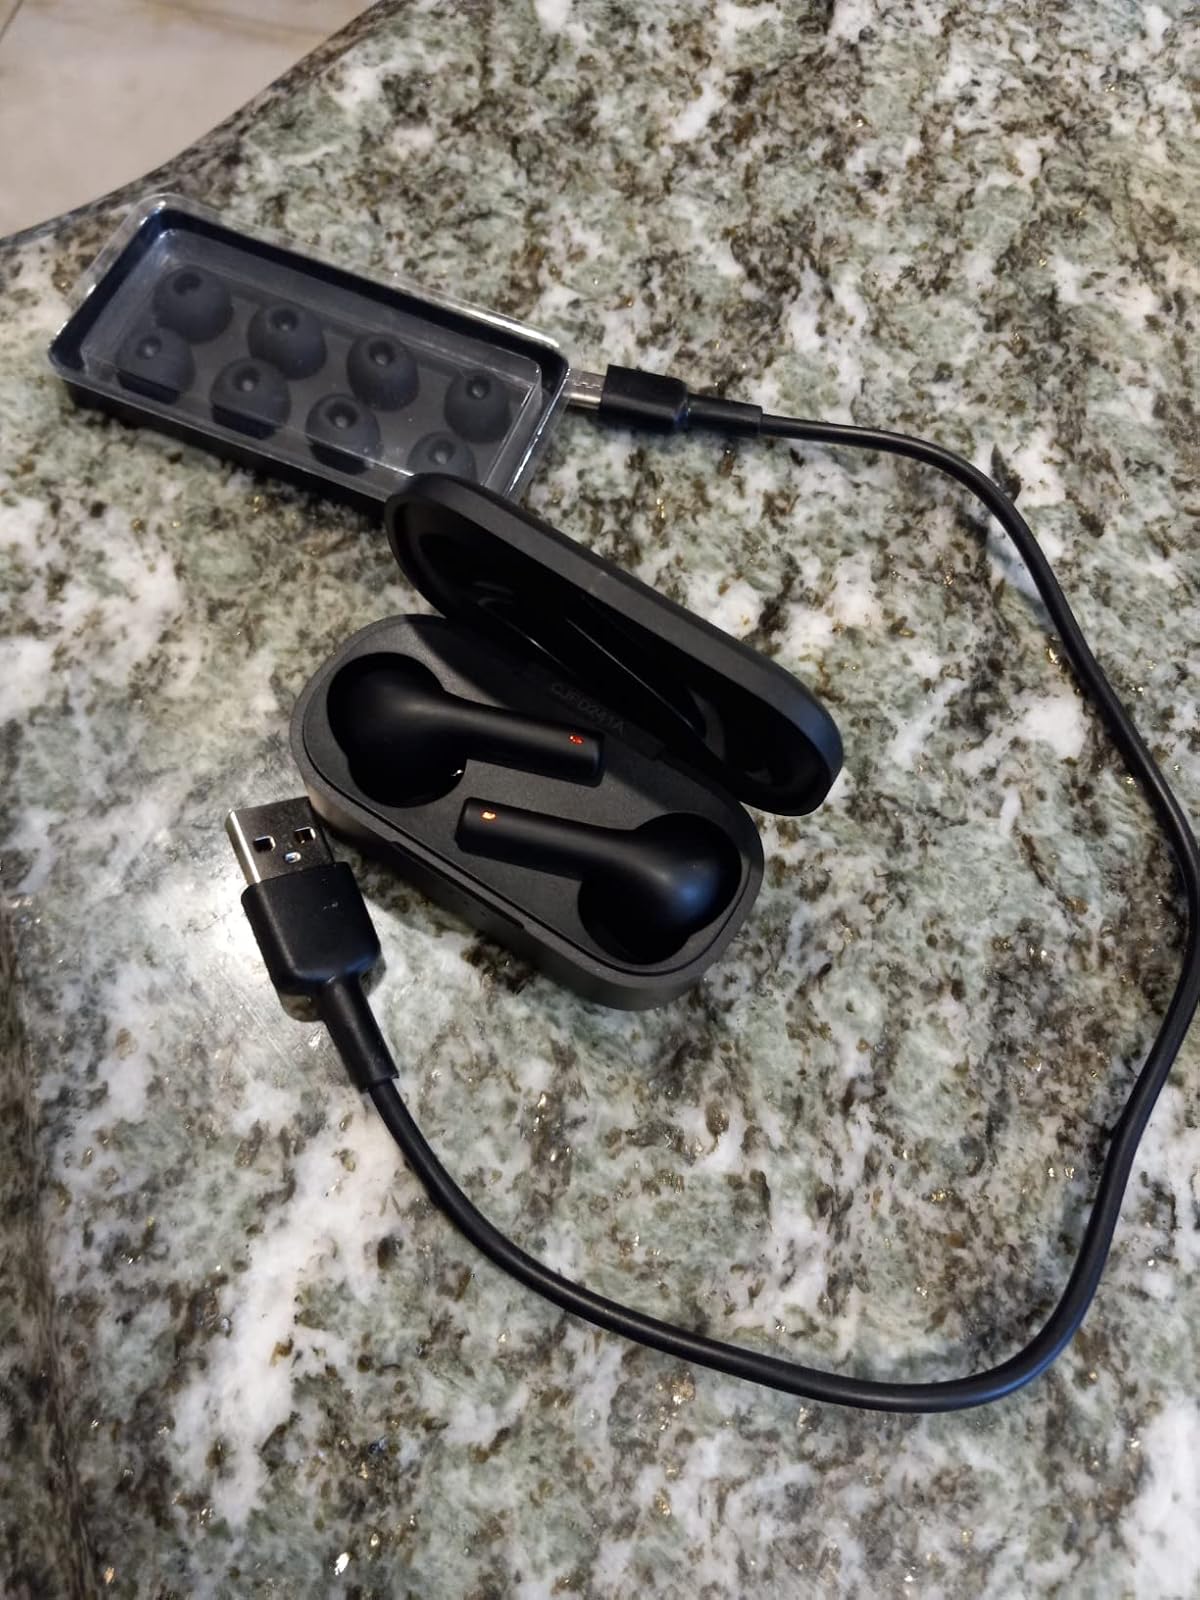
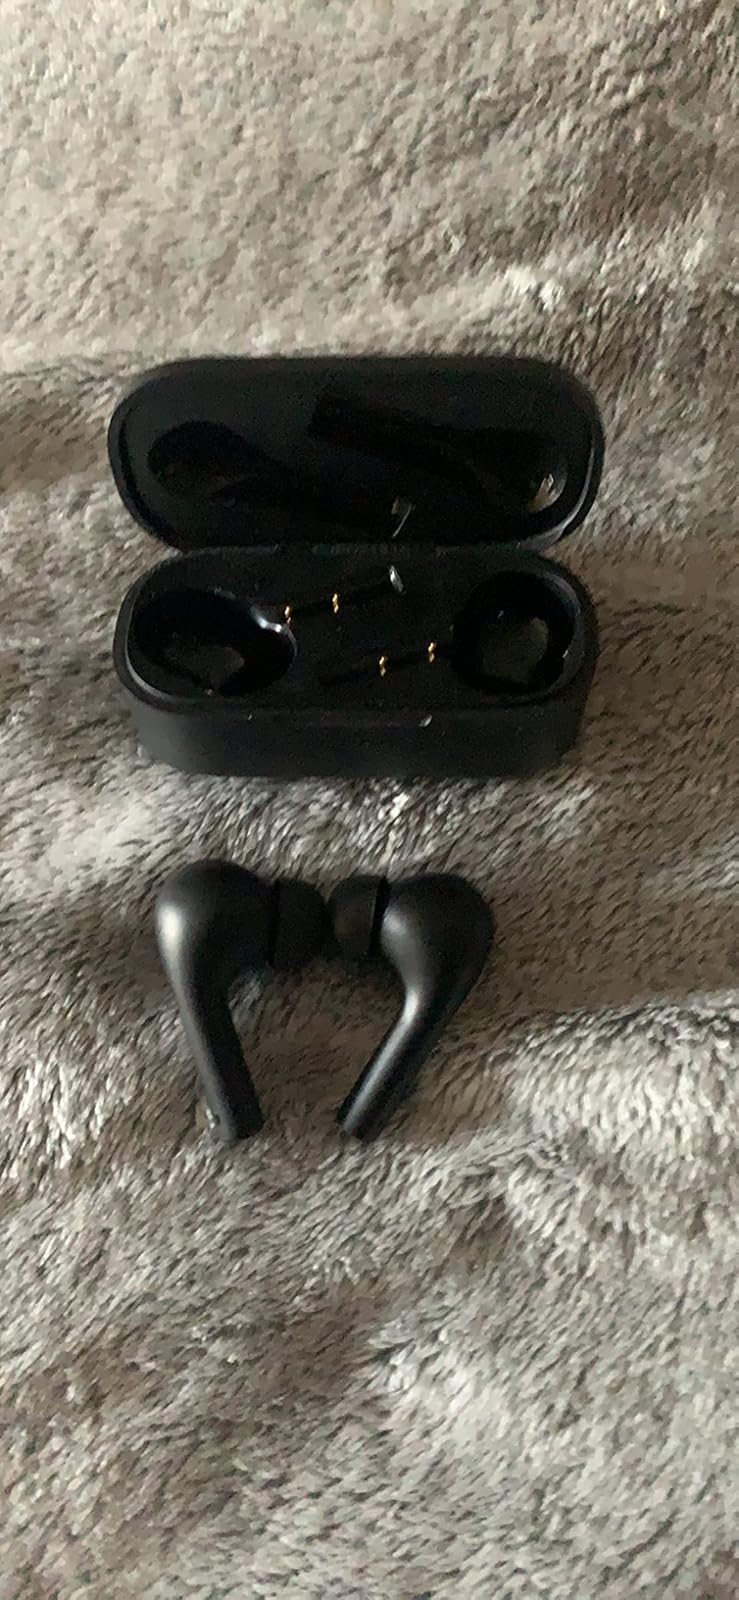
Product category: earbuds
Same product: yes